Vice presidency of Dan Quayle

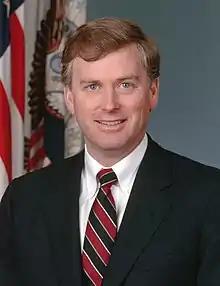
Official portrait, 1989

Dan Quayle served as the 44th vice president of the United States during the presidency of George H. W. Bush from January 20, 1989, to January 20, 1993. Quayle, a member of the Republican Party who previously served as the junior U.S. senator representing Indiana from 1981 to 1989, was selected as incumbent vice president Bush's running mate and took office following their victory in the 1988 presidential election over Democratic nominees Michael Dukakis and Lloyd Bentsen.